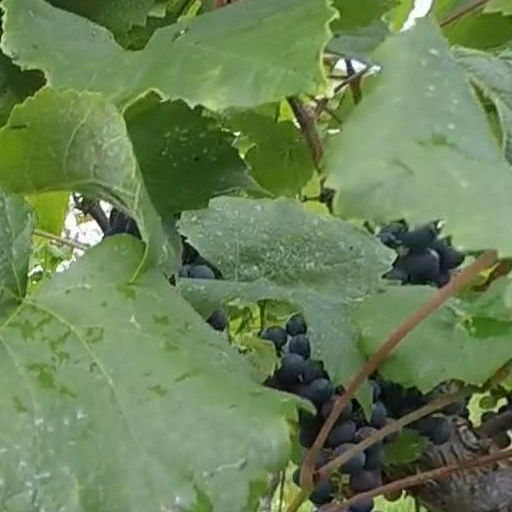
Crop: grape